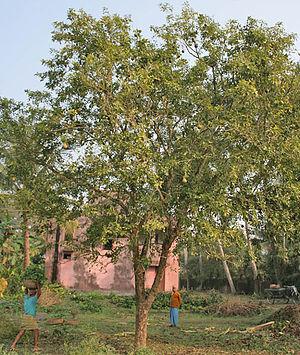
Le Bael est un arbre aromatique et épineux de taille moyenne. Cet arbre fruitier est l'unique espèce du genre Aegle, de la famille des Rutaceae.